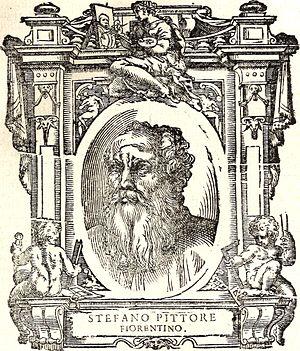
Stefano Fiorentino est un peintre italien du Trecento.